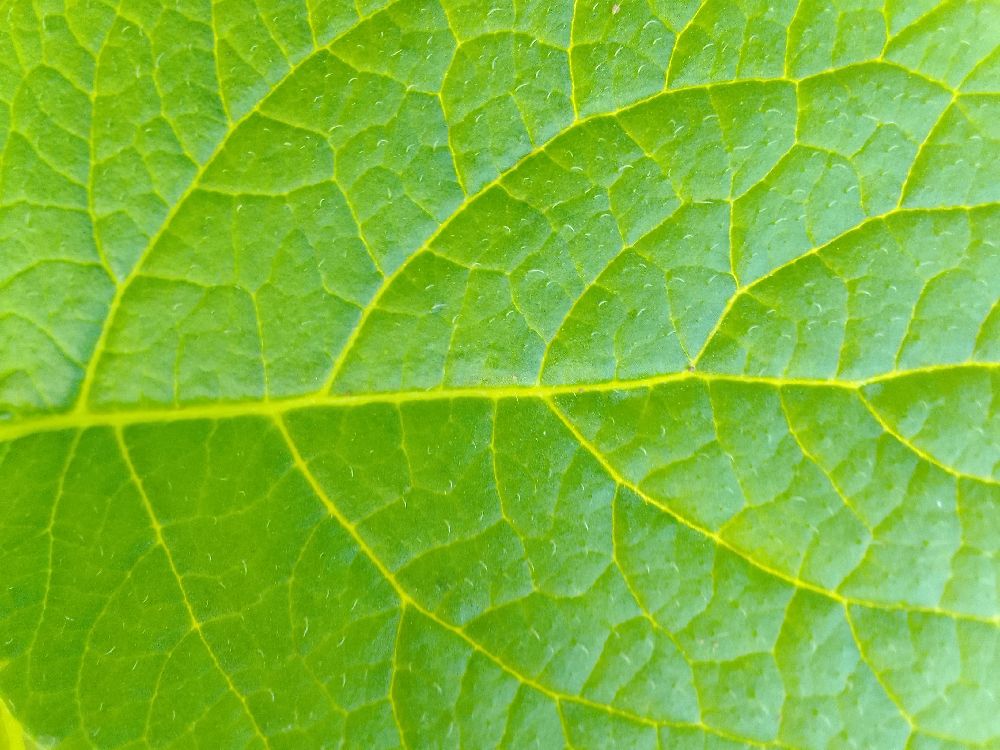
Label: Healthy